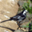
Label: bird